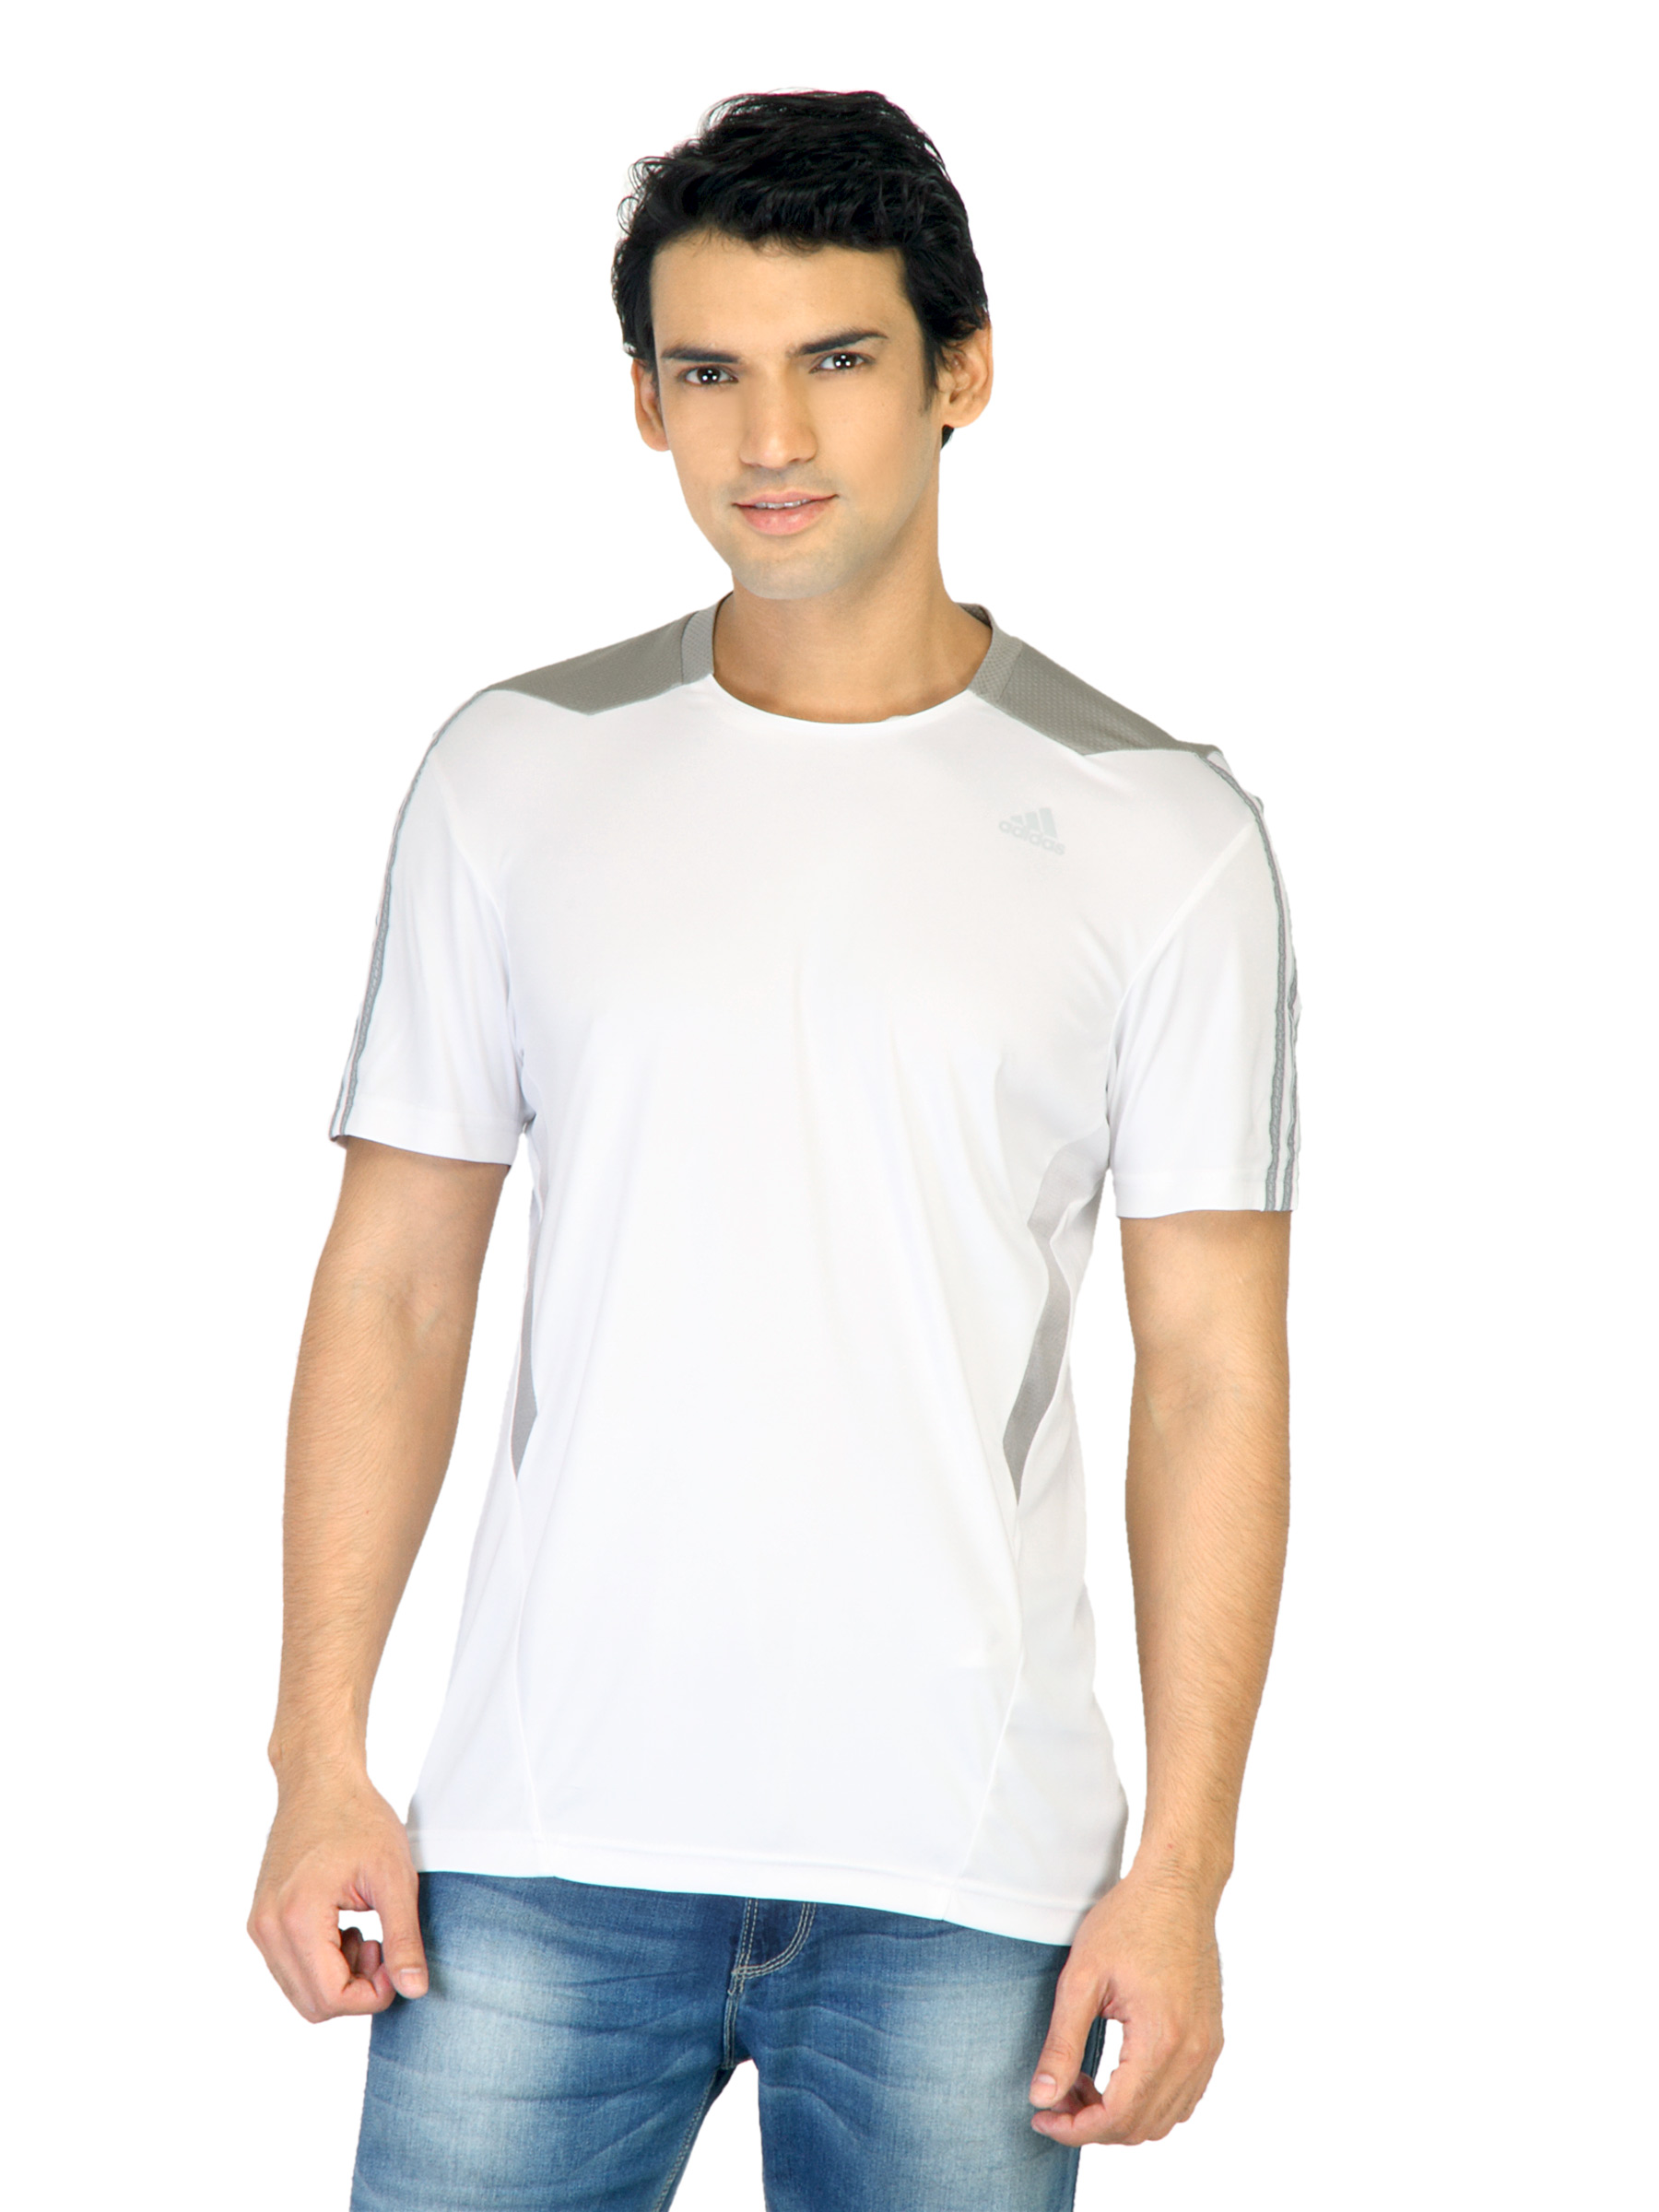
ADIDAS Men Solid White Jerseys
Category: Apparel / Topwear / Tshirts
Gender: Men
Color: White
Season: Fall 2011
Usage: Sports